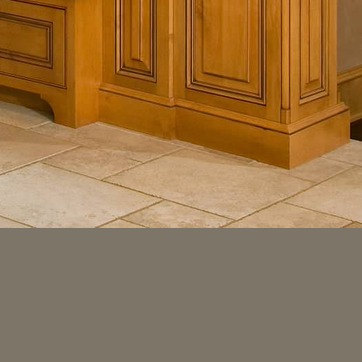
Material: tile